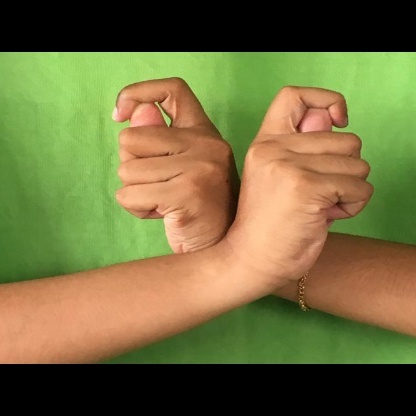
Mudra: Berunda